Ruth Elder

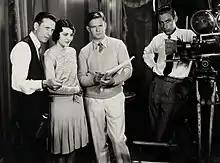
Ruth Elder in "Moran of the Marines" (1928)

After her flight, she embarked on a series of lucrative speaking engagements and was given a movie contract. She starred in "Moran of the Marines" (1928) and "The Winged Horseman" (1929).